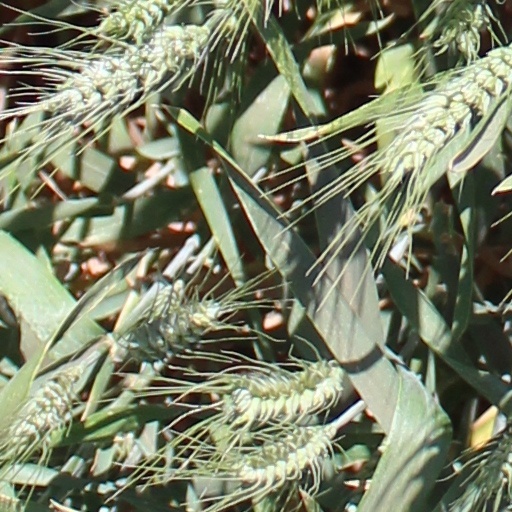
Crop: wheat